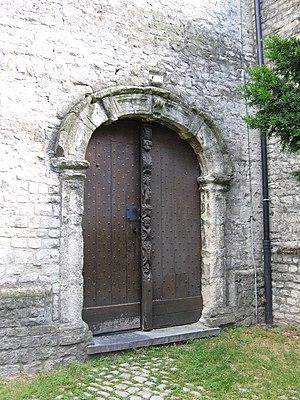
L'église Saint-Lambert, sise à Woluwe-Saint-Lambert est un édifice religieux catholique de style roman. Datant du XIIᵉ siècle, l'église fut restaurée et agrandie en 1939.